Answer in natural language. How many Televisions are visible in the scene? Choose between the following options: 1, 2, 3, 4 or 0
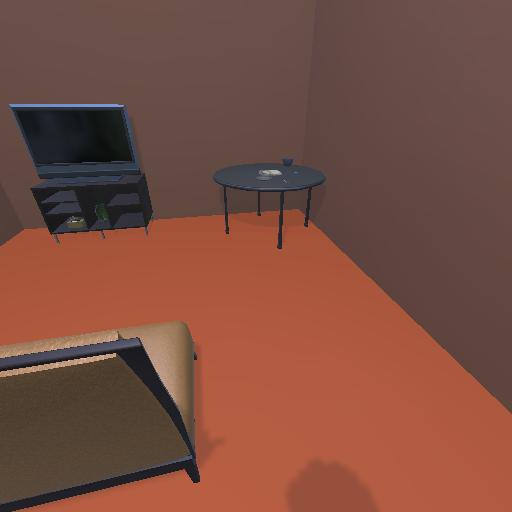
<answer>1</answer>